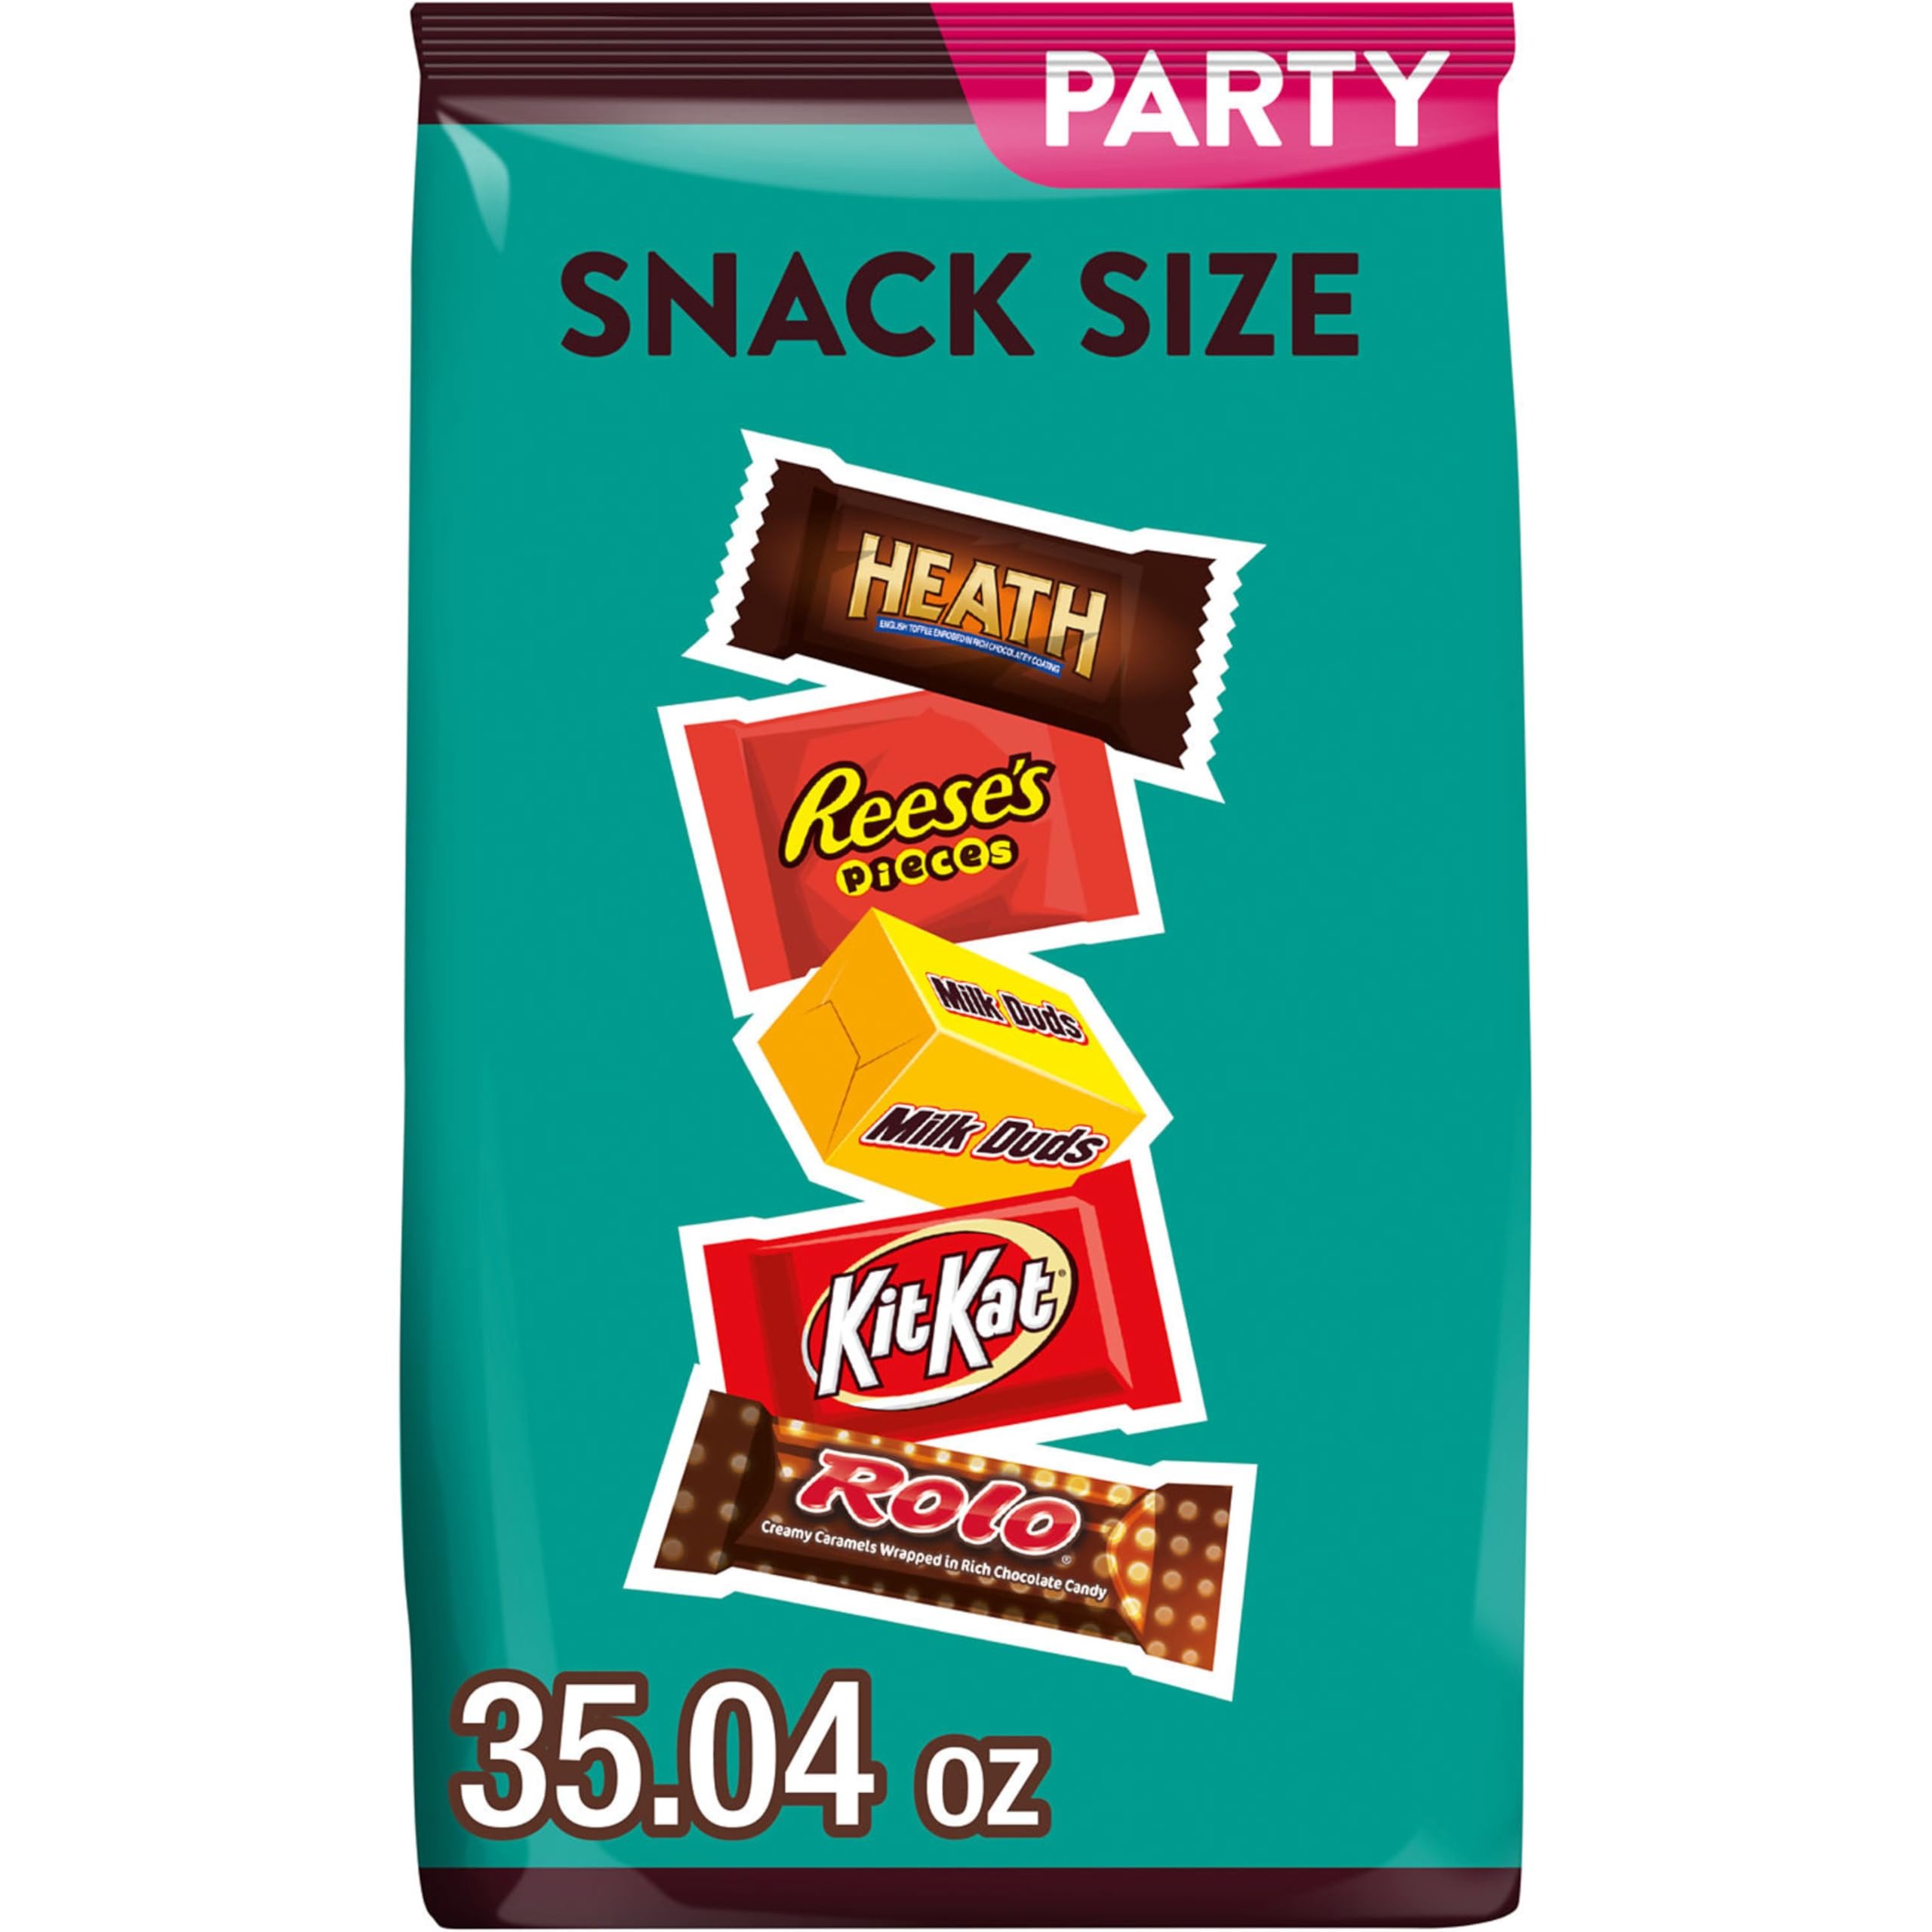
Item Name: Hershey Assorted Flavored Snack Size, Candy Party Pack, 35.04 oz
Bullet Point 1: Contains one (1) 35.04-ounce bulk party pack of Hershey Assorted Flavored Snack Size Candy
Bullet Point 2: Mixture of assorted candy treats to satisfy everyone's taste buds during family get togethers, tailgates, movie nights, campfires and fundraising events
Bullet Point 3: Kosher and snack size bulk candy bars individually wrapped to keep each delicious ingredient at optimal freshness for snack time
Bullet Point 4: Use this chocolate candy variety pack for graduations, back to school preparation, anniversary dates, concessions and birthday parties
Bullet Point 5: Enjoy assorted candies in this snack size Christmas, Easter, Valentine's Day and Halloween candy assortment
Value: 36.44
Unit: Ounce

Price: 16.07